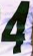
Number: 4